Nigeria national football team records and statistics

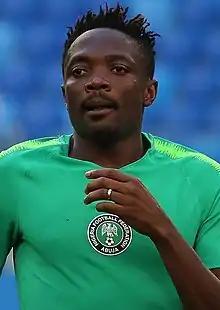
Ahmed Musa is Nigeria's most capped player.

The following table summarizes the all-time record for the Nigeria national football team. Nigeria has played matches against 92 current and former national teams, with the latest result, a loss against on 26 June 2018.